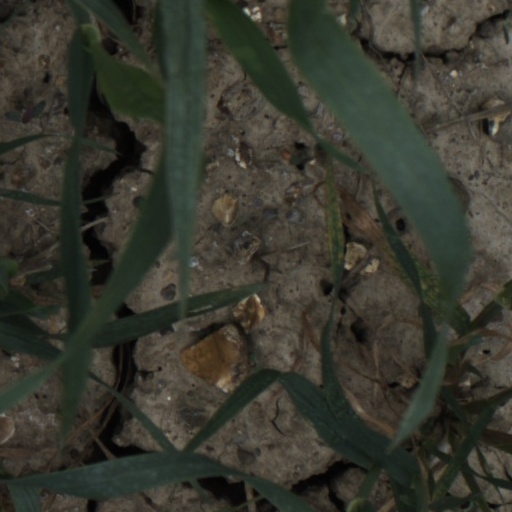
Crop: wheat